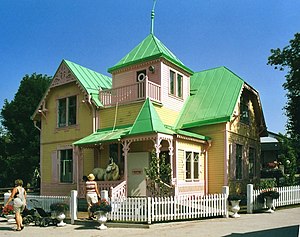
Villa Villekulla
Villa Villekulla
Villa Villekulla kaldes en villa, som forekommer i Astrid Lindgrens bøger om Pippi Langstrømpe samt i filmatiseringen af disse bøger. Pippi Langstrømpe bor i Villa Villekulla, hvor hun sover med fødderne på hovedpuden, bager peberkager på gulvet og finder skatte på loftet. I huset bor også aben Herr Nilsson og hesten Lilla gubben.